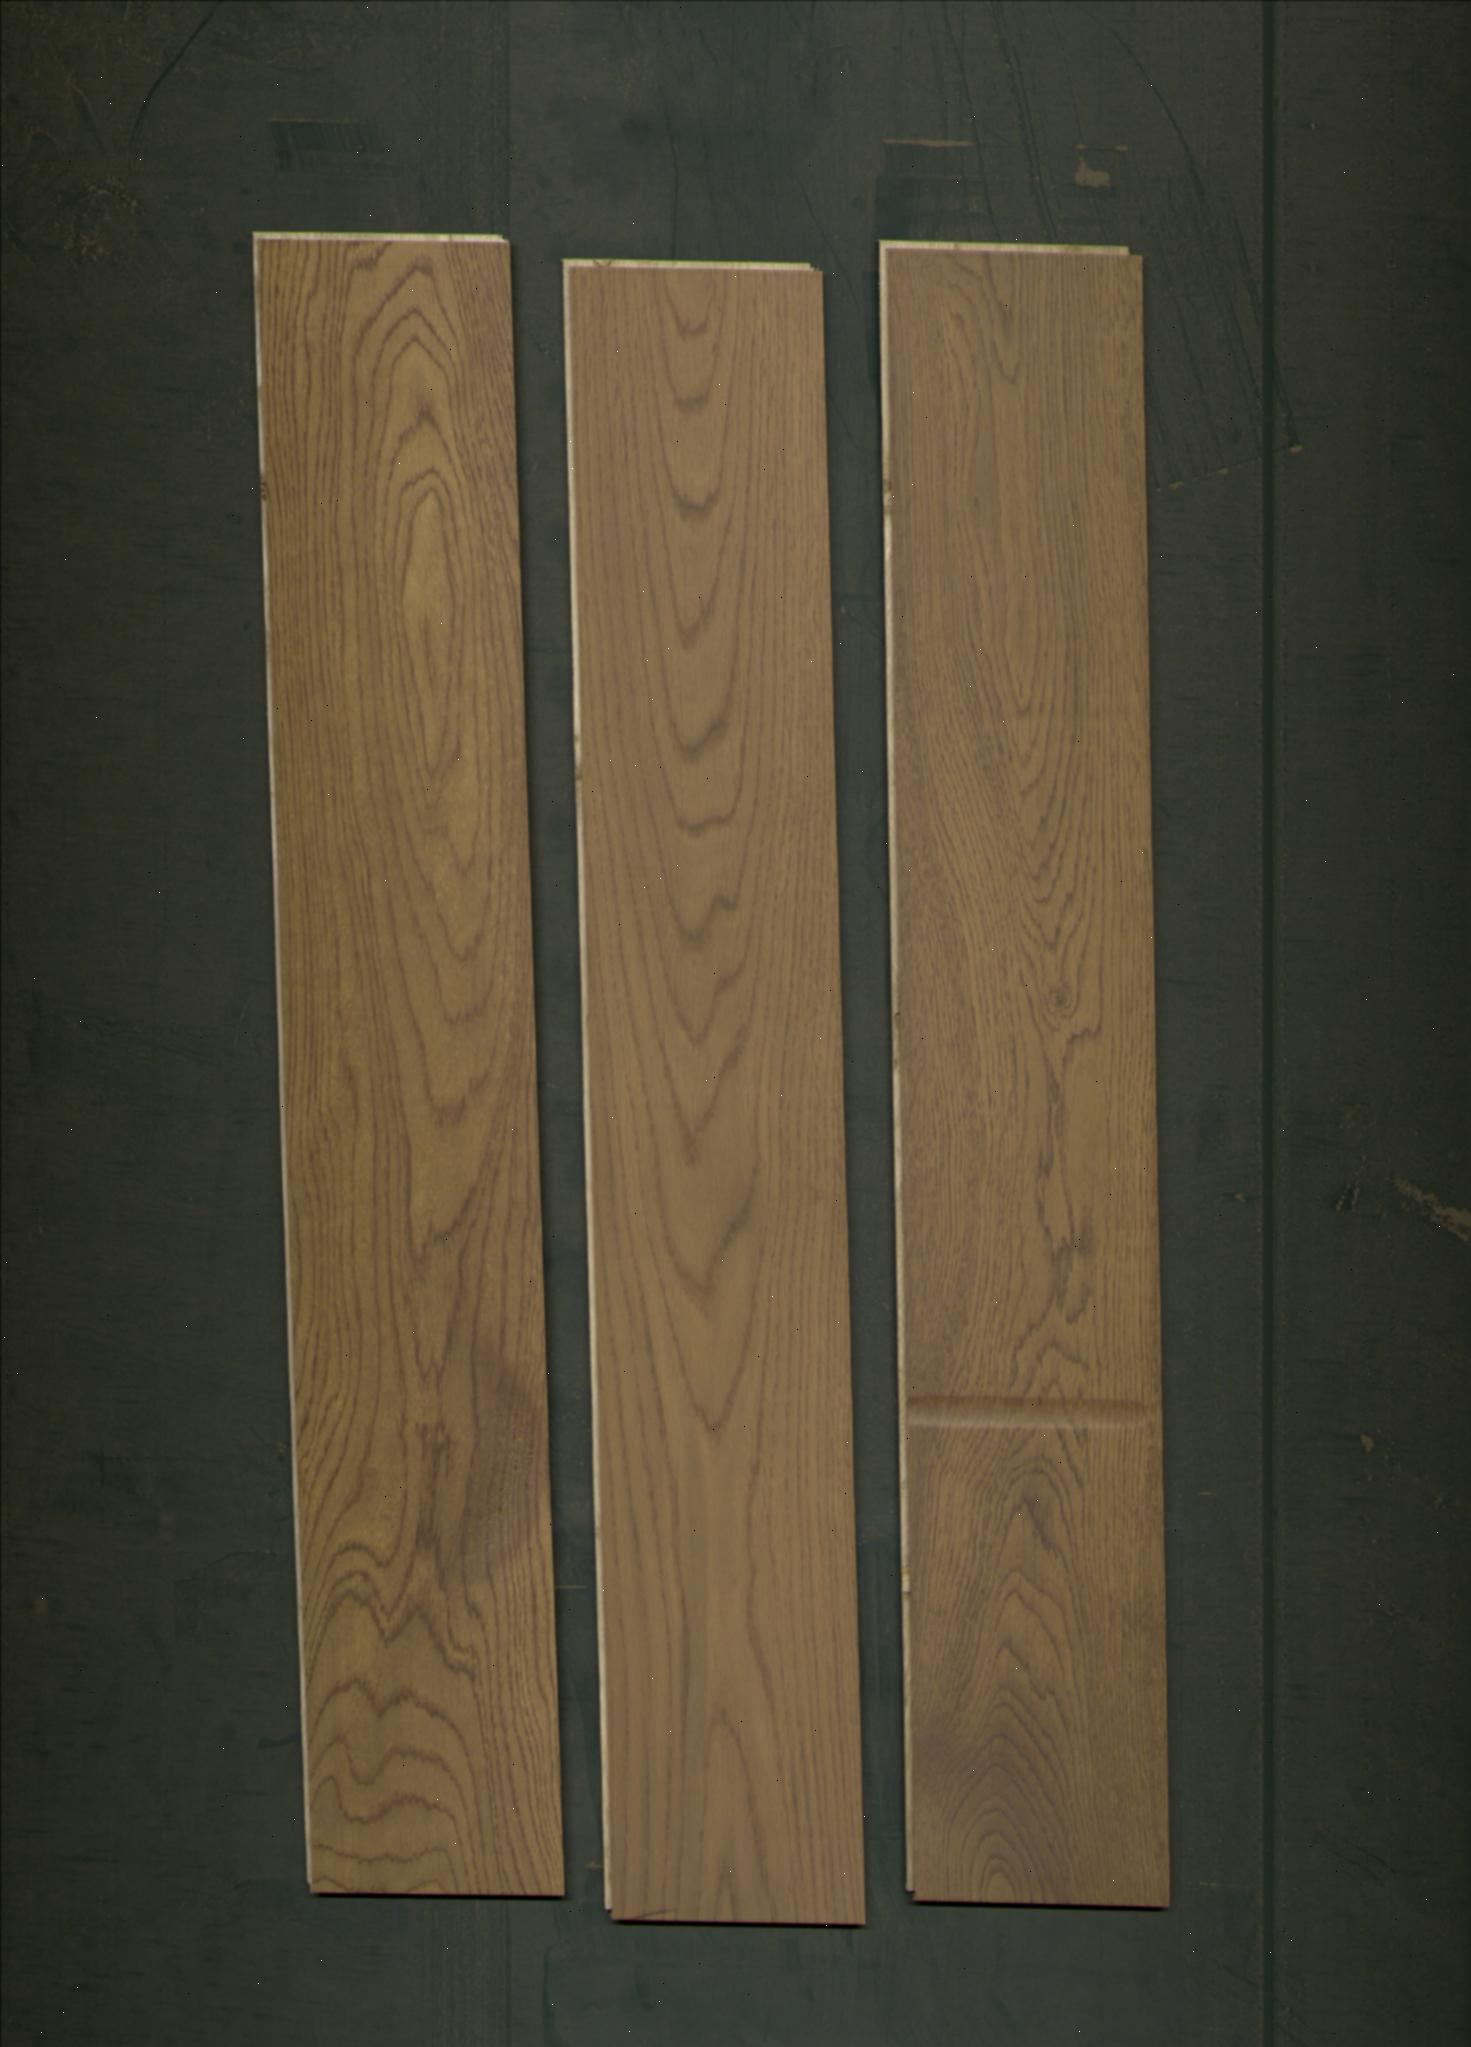
Label: mixers